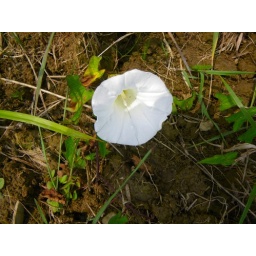
flower growing in the middle of the field